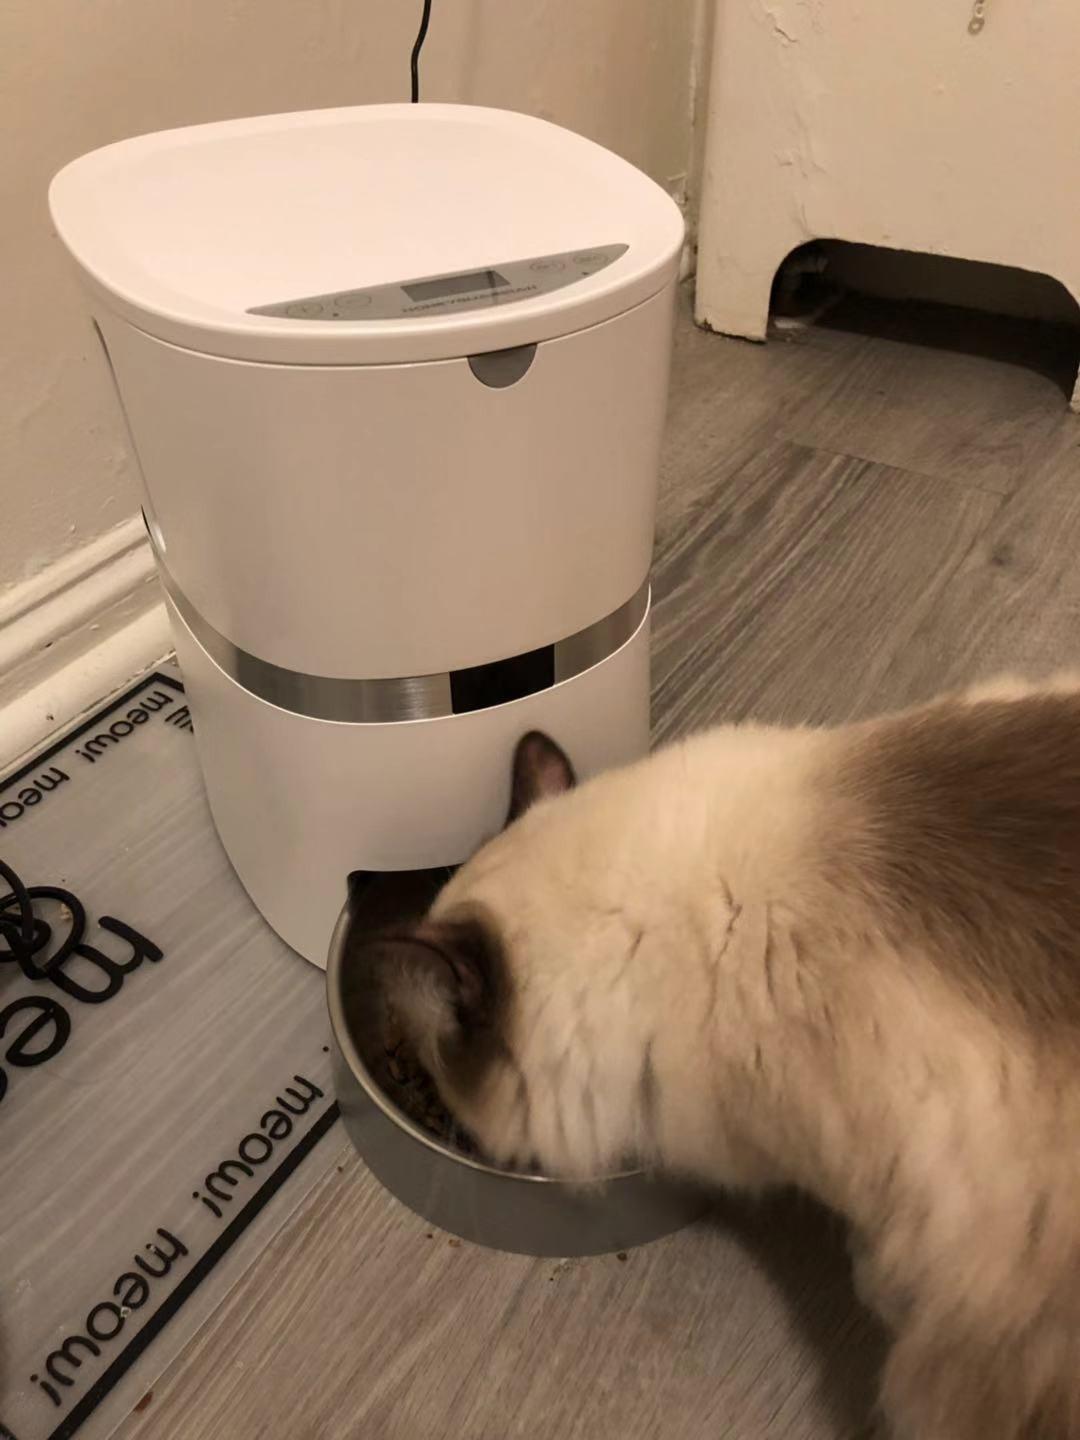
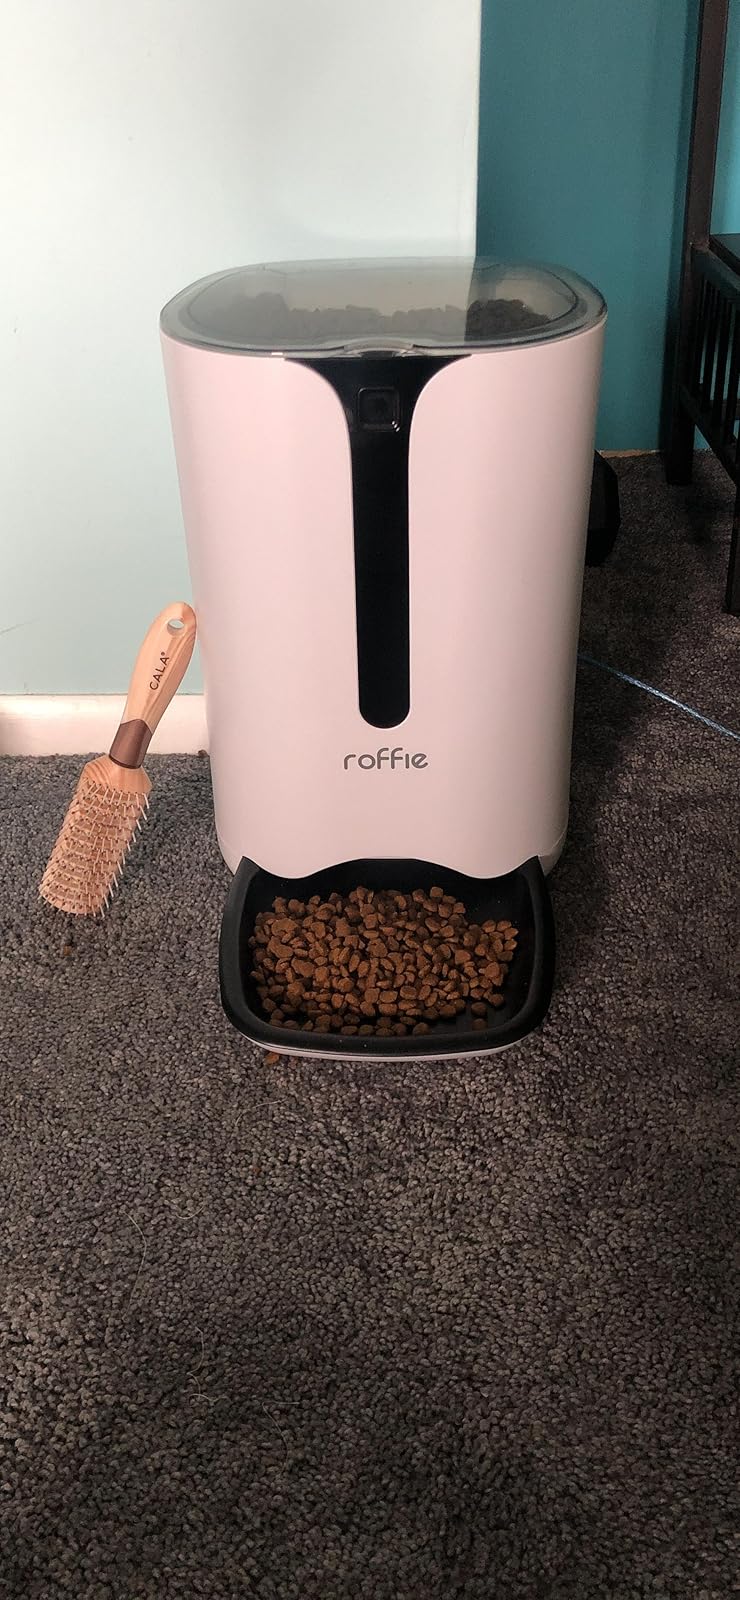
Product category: items_feeder
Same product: no